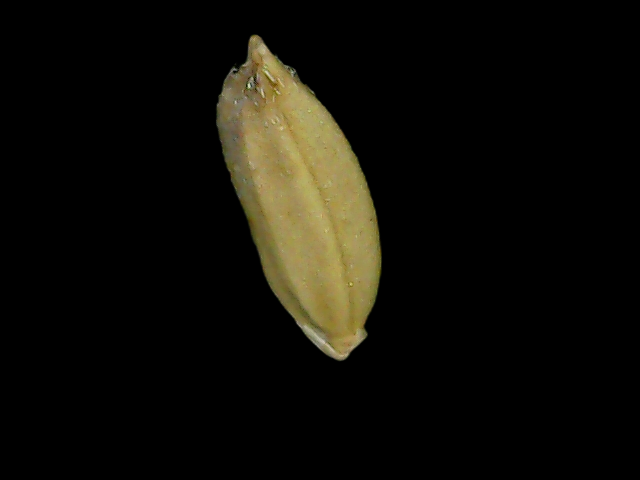
Rice variety: Bd76